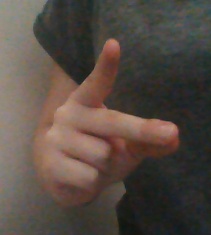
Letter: ta